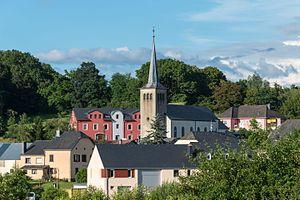
Buschdorf est une section de la commune luxembourgeoise de Helperknapp située dans le canton de Mersch.